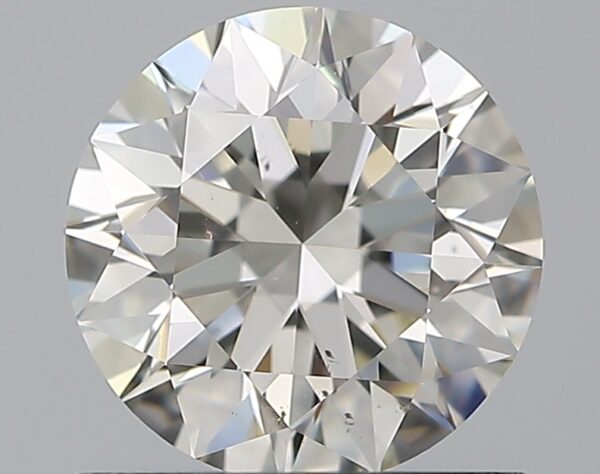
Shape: round
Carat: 0.9
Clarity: VS2
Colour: J
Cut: EX
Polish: EX
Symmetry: EX
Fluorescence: N
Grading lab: GIA
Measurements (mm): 6.12 x 6.17 x 3.86